1st Louisiana Infantry Regiment (Confederate)

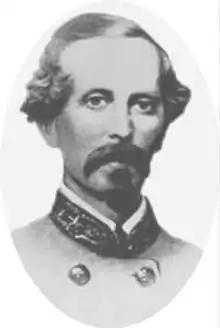
William E. Starke

In 1861, the 1st Louisiana Infantry traveled to Richmond, Virginia. From there the unit moved to Norfolk, Virginia, until early 1862 when it went to North Carolina. In late May, the regiment left Weldon, North Carolina, and returned to Richmond. In the Seven Days Battles the 1st Louisiana Infantry was part of Brigadier General Ambrose R. Wright's brigade and Major General Benjamin Huger's division. On 25 June 1862, the unit fought at the Battle of Oak Grove (King's Schoolhouse). It lost 135 of the 355 men taken into action that day, the most casualties of any unit on the field. On 1 July at the Battle of Malvern Hill, Wright's brigade charged but met intense rifle and artillery fire and was unable to get closer than from the Union line. Between Oak Grove and Malvern Hill, the regiment lost 214 killed, wounded, or missing.